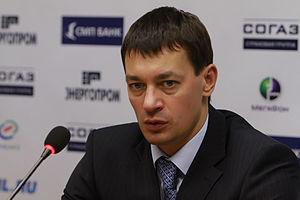
Andreï Vladimirovitch Tarassenko - en russe : Андрей Владимирович Тарасенко et en anglais Andrei Tarasenko - est un joueur professionnel russe de hockey sur glace devenu entraîneur.